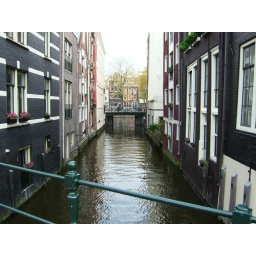
Note the small entrance door on the building on the left.This is the only canal in Amsterdam with no roads bordering it.